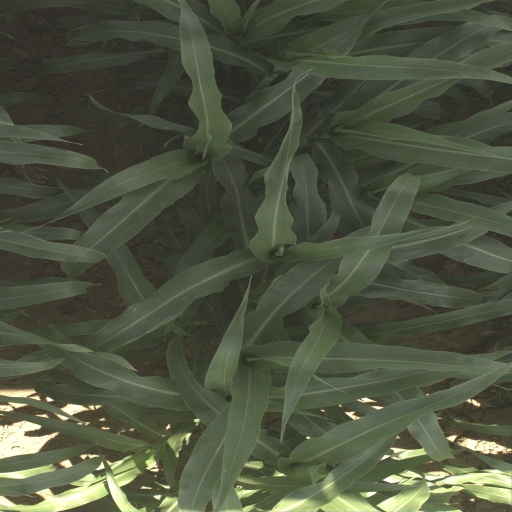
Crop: sorghum